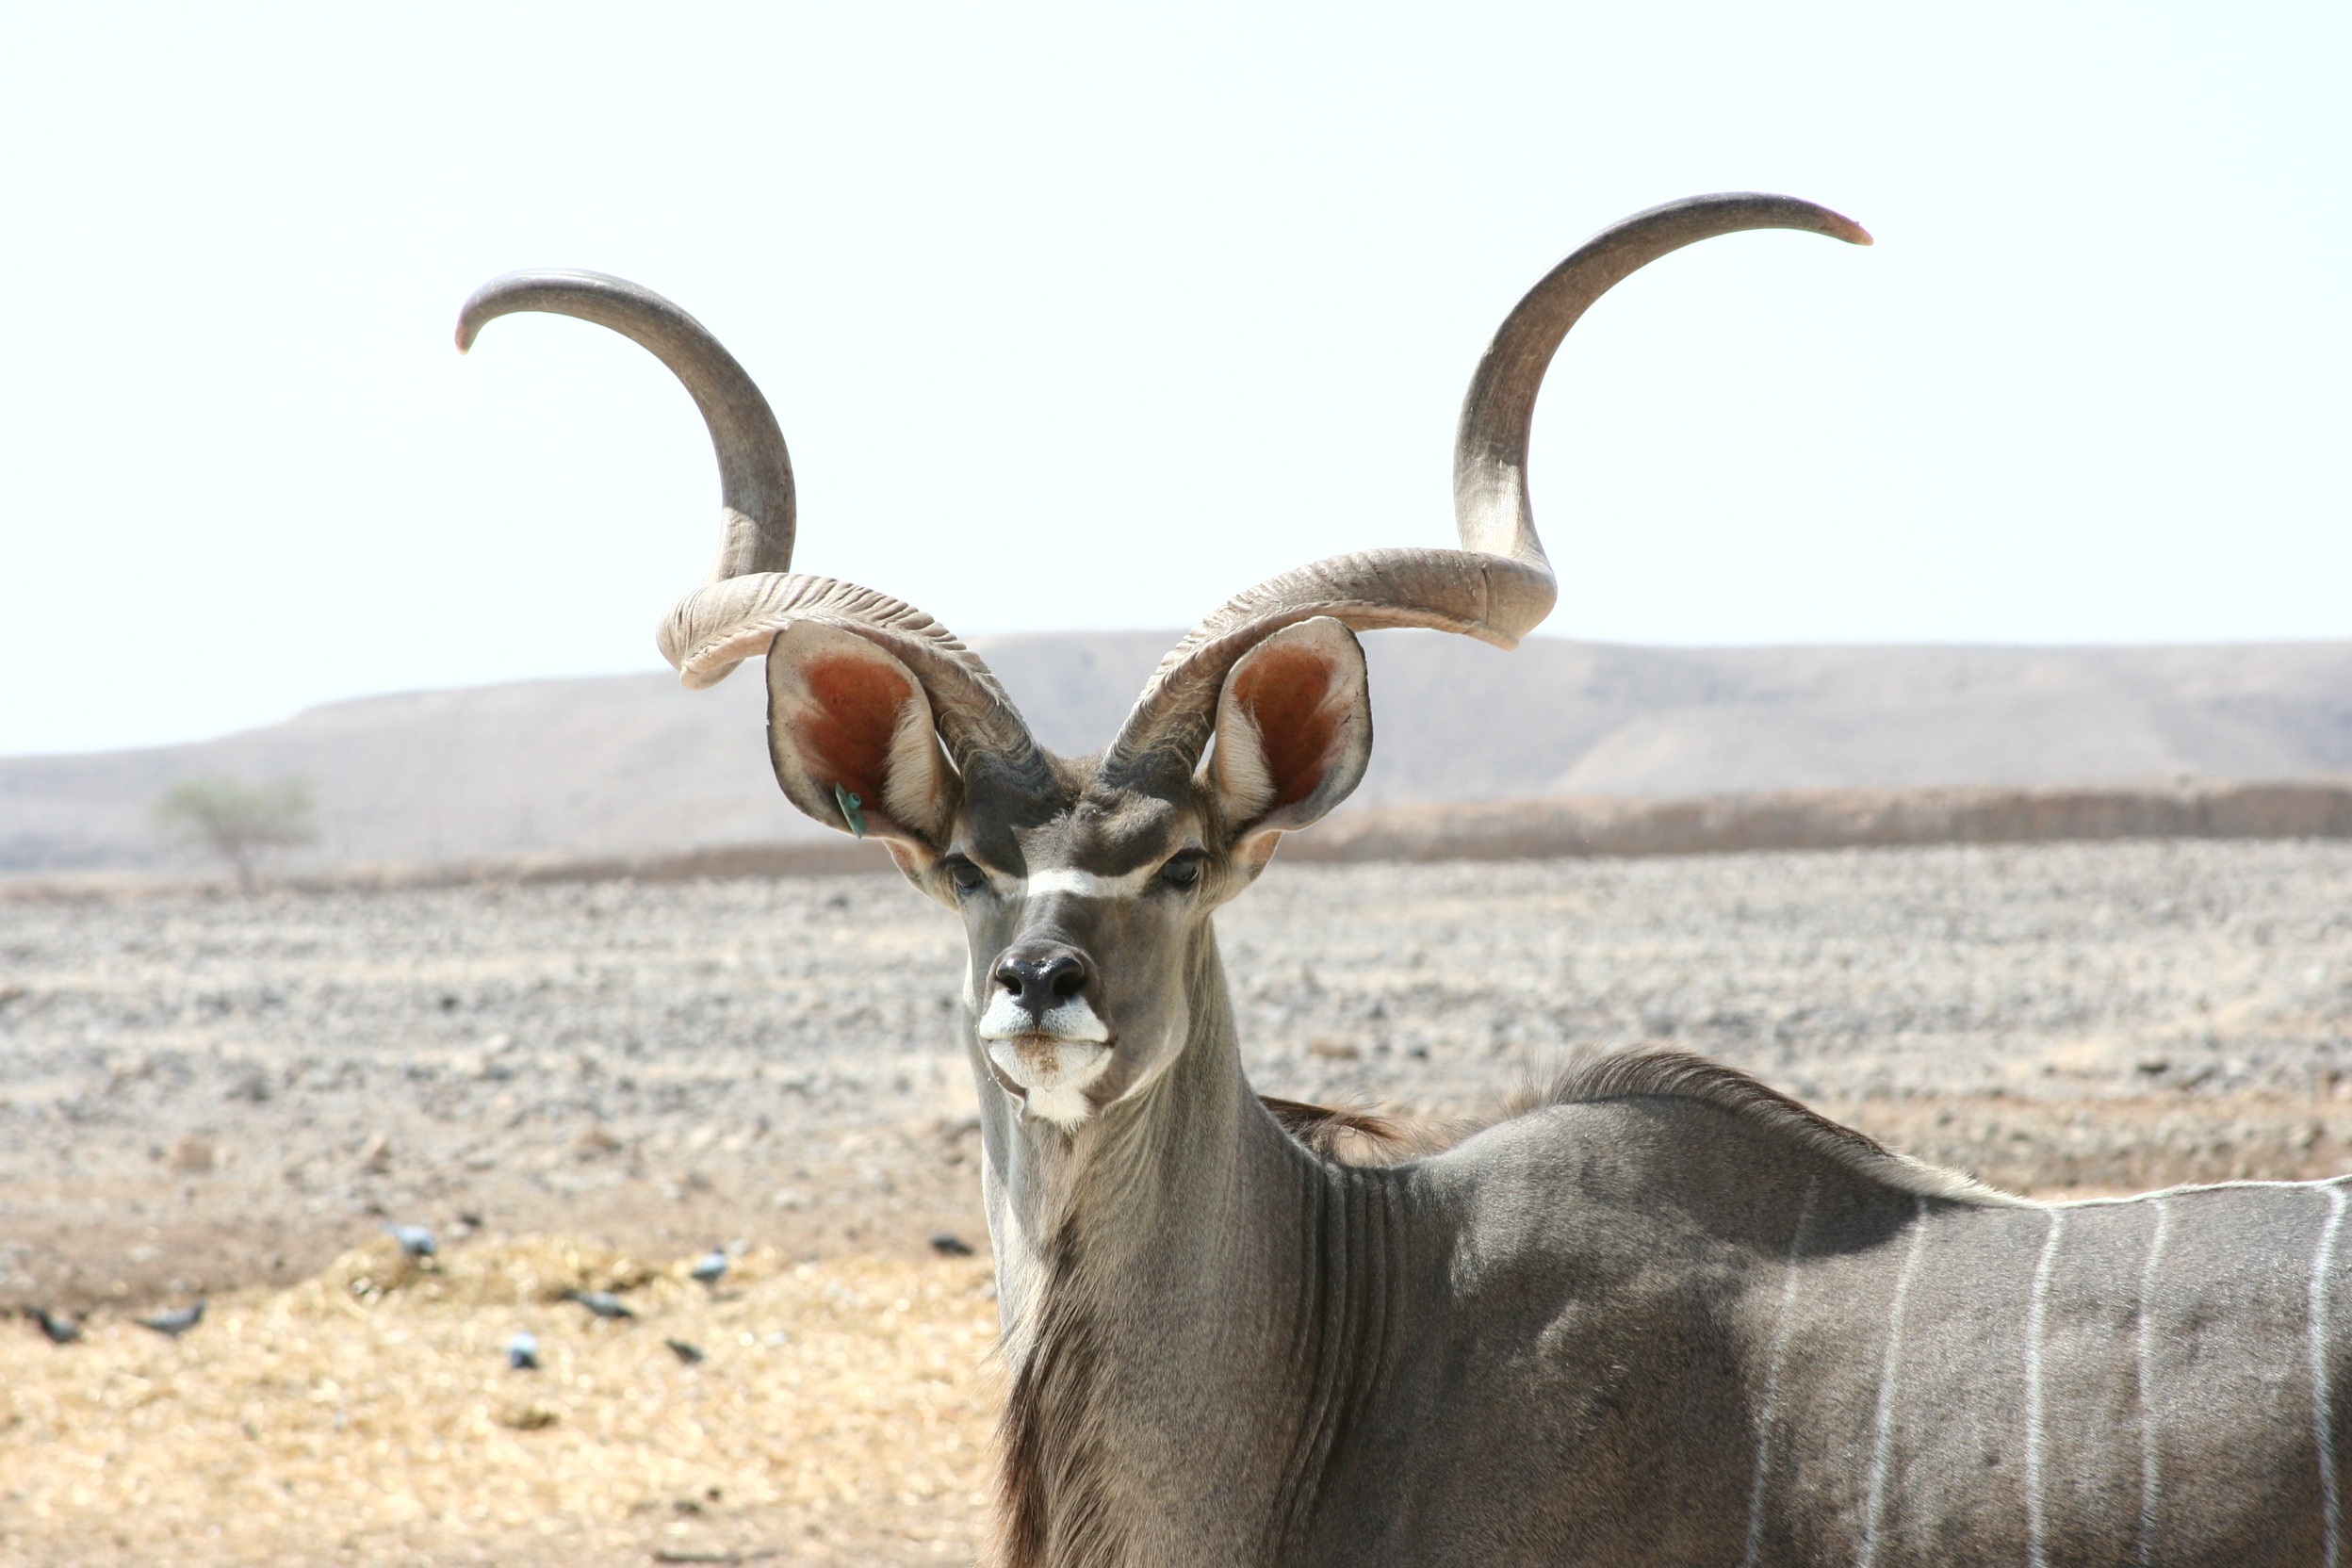
nature, game, wildlife, wild, horn, mammal, fauna, antelope, gazelle, savannah, vertebrate, impala, horns, kudu, safari, springbok, cow goat family, trophy hunting, kudu antelope